Answer in natural language. Considering the relative positions, is abstract painting in a black frame (marked C) above or below blurry image (marked B)? Choose between the following options: below or above
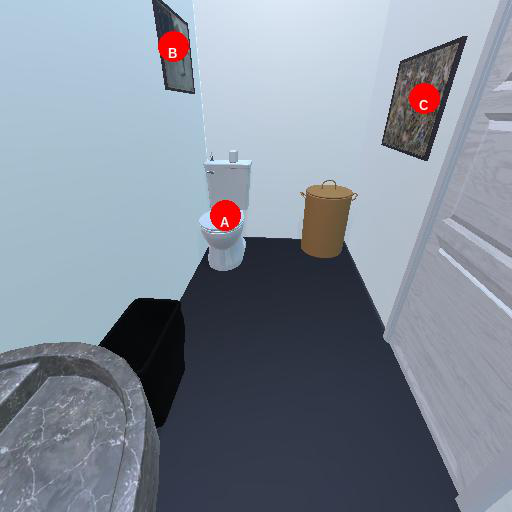
<answer>below</answer>